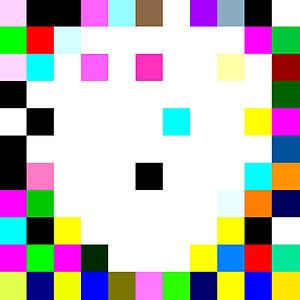
Le pixel art [pik.sɛl.aʁ], aussi appelé art du pixel ou art des pixels [aʁ.dy/de.pik.sɛl] au Québec, désigne une composition numérique qui utilise une définition d'écran basse et un nombre de couleurs limité. De fait, le matériau de base du pixel art est la représentation plastique du pixel. C'est-à-dire une surface plus ou moins carrée et colorée, comme composante élémentaire de toute création de pixel art. Ces contraintes de moyens minimalistes imposent une stylisation, au cœur d'une recherche esthétique où chaque pixel a son importance. Ainsi, créer une œuvre où les pixels seraient simplement discernables les uns des autres n'est pas une condition suffisante pour en faire du pixel art.